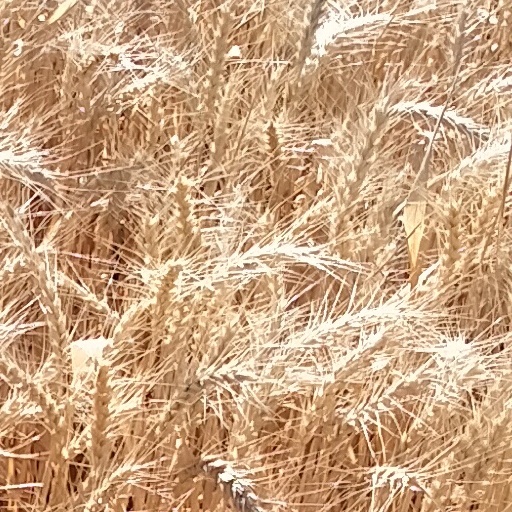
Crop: wheat